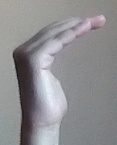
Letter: haa